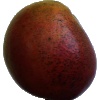
Label: Mango Red 1